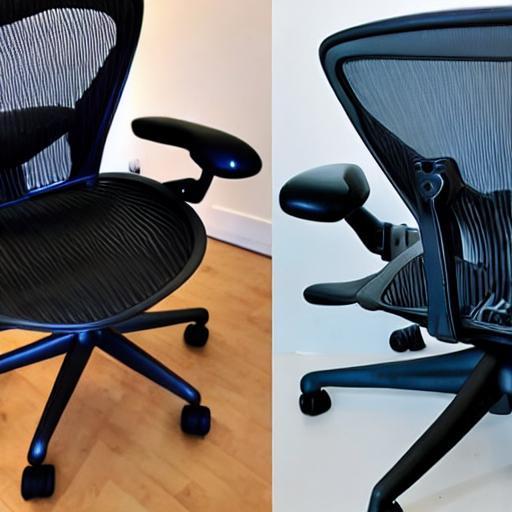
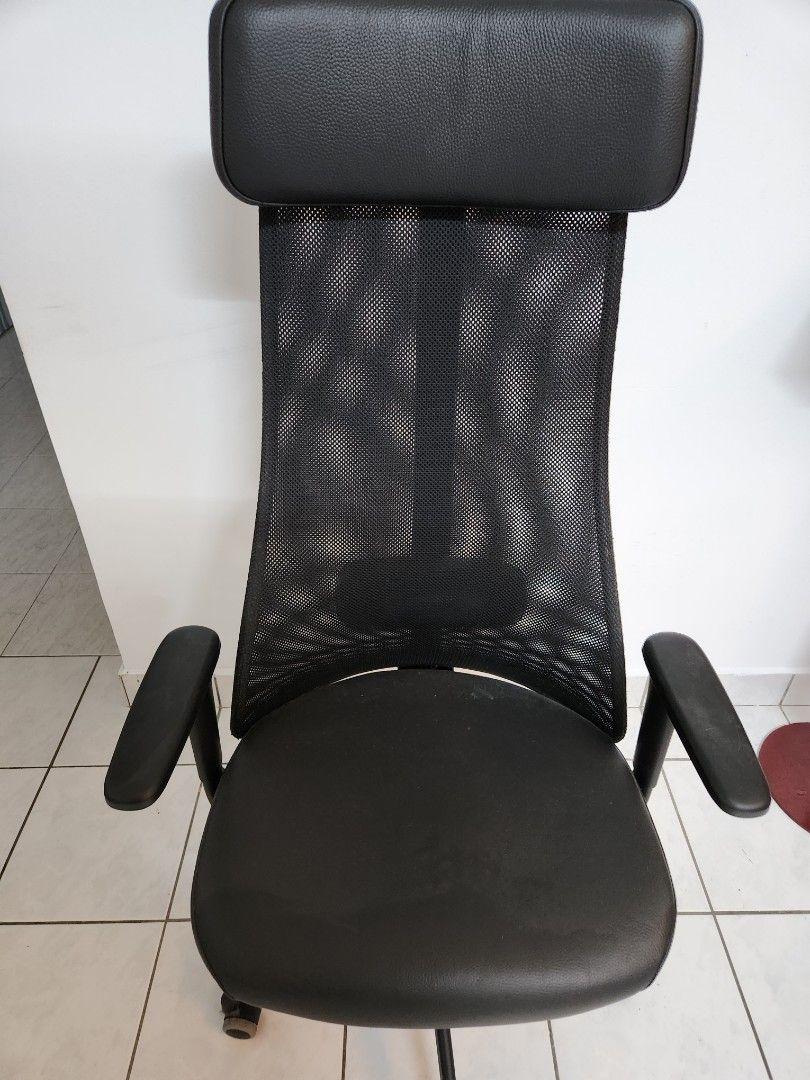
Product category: items_chair
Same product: no